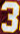
Number: 3